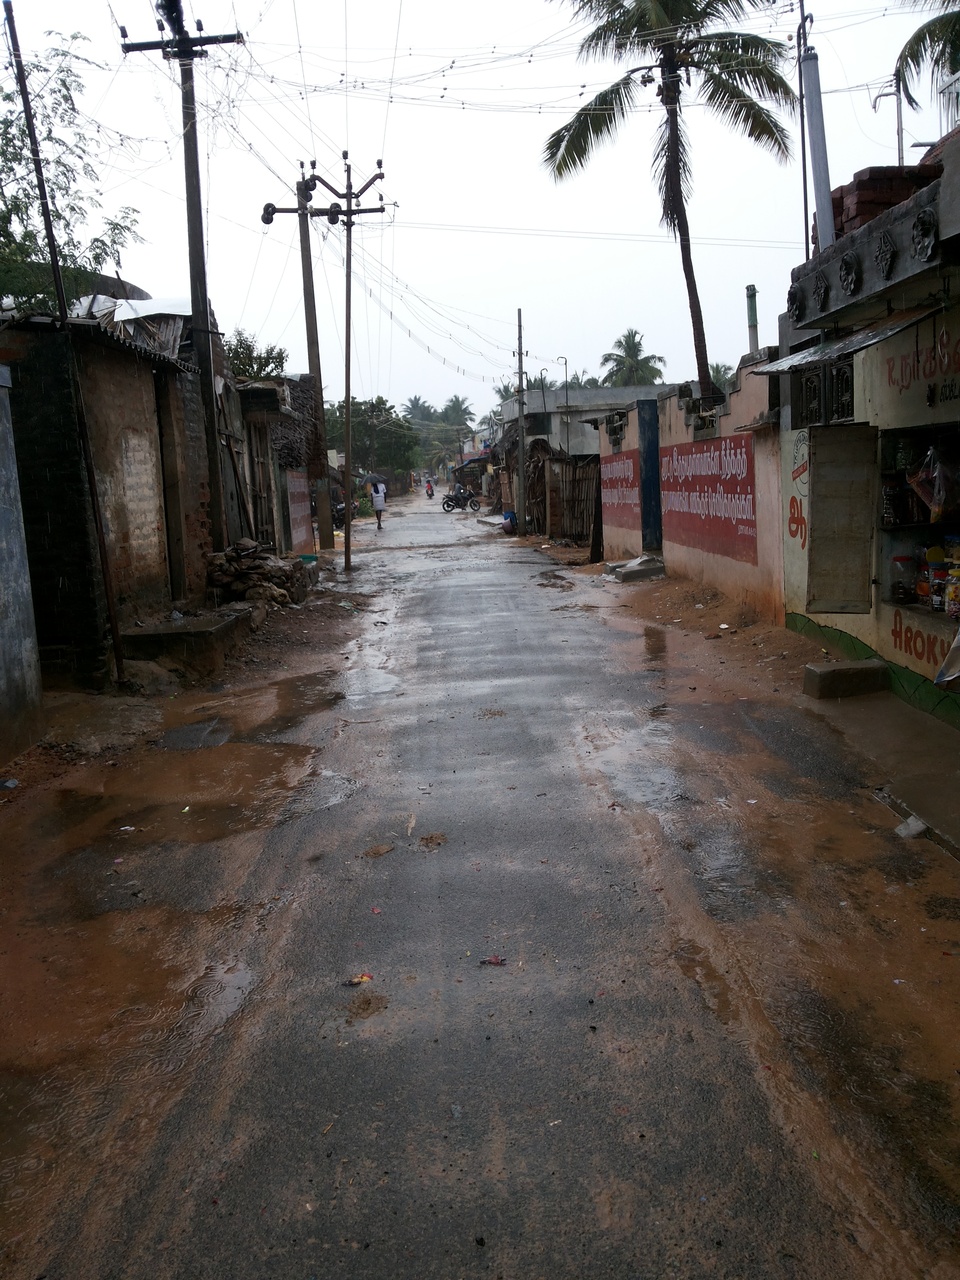
Raining at MGR Nagar Thangachimadam